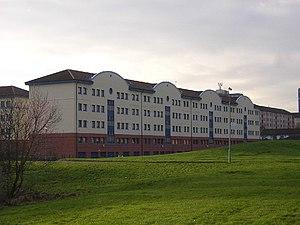
Cambuslang est une ville d'Écosse, située dans la région du South Lanarkshire, mais qui fait partie de l'agglomération de Glasgow, dont elle est, dans les faits, devenue un quartier périphérique, distant de 9 km du centre-ville. Elle est située sur les bords de la Clyde.